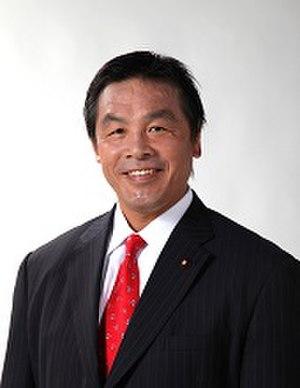
Cette liste des députés de la 48ᵉ législature de la Chambre des représentants du Japon indique les « représentants » ou « député » élus à la Chambre des représentants du Japon à la suite des élections législatives japonaises de 2017.
Le ministre de l'Éducation, de la Culture, des Sports, des Sciences et de la Technologie est un membre du Cabinet du Japon chargé du ministère de l'Éducation, de la Culture, des Sports, des Sciences et de la Technologie.
Hiroshi Hase, né le 5 mai 1961 à Oyabe dans la préfecture de Toyama est un lutteur, un catcheur et un homme politique japonais.